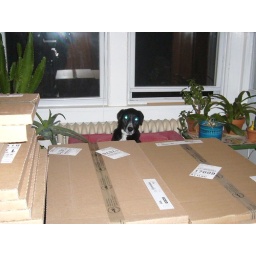
oh, dear, Momma. she still managed to hop over the boxes to get onto her red chair!